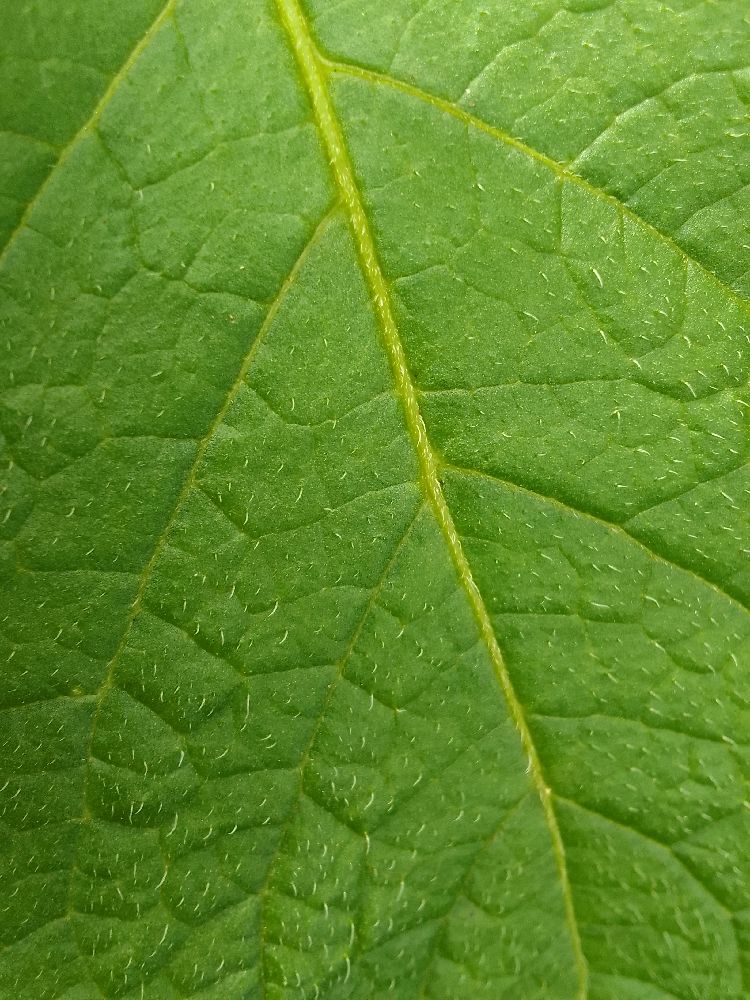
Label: Healthy